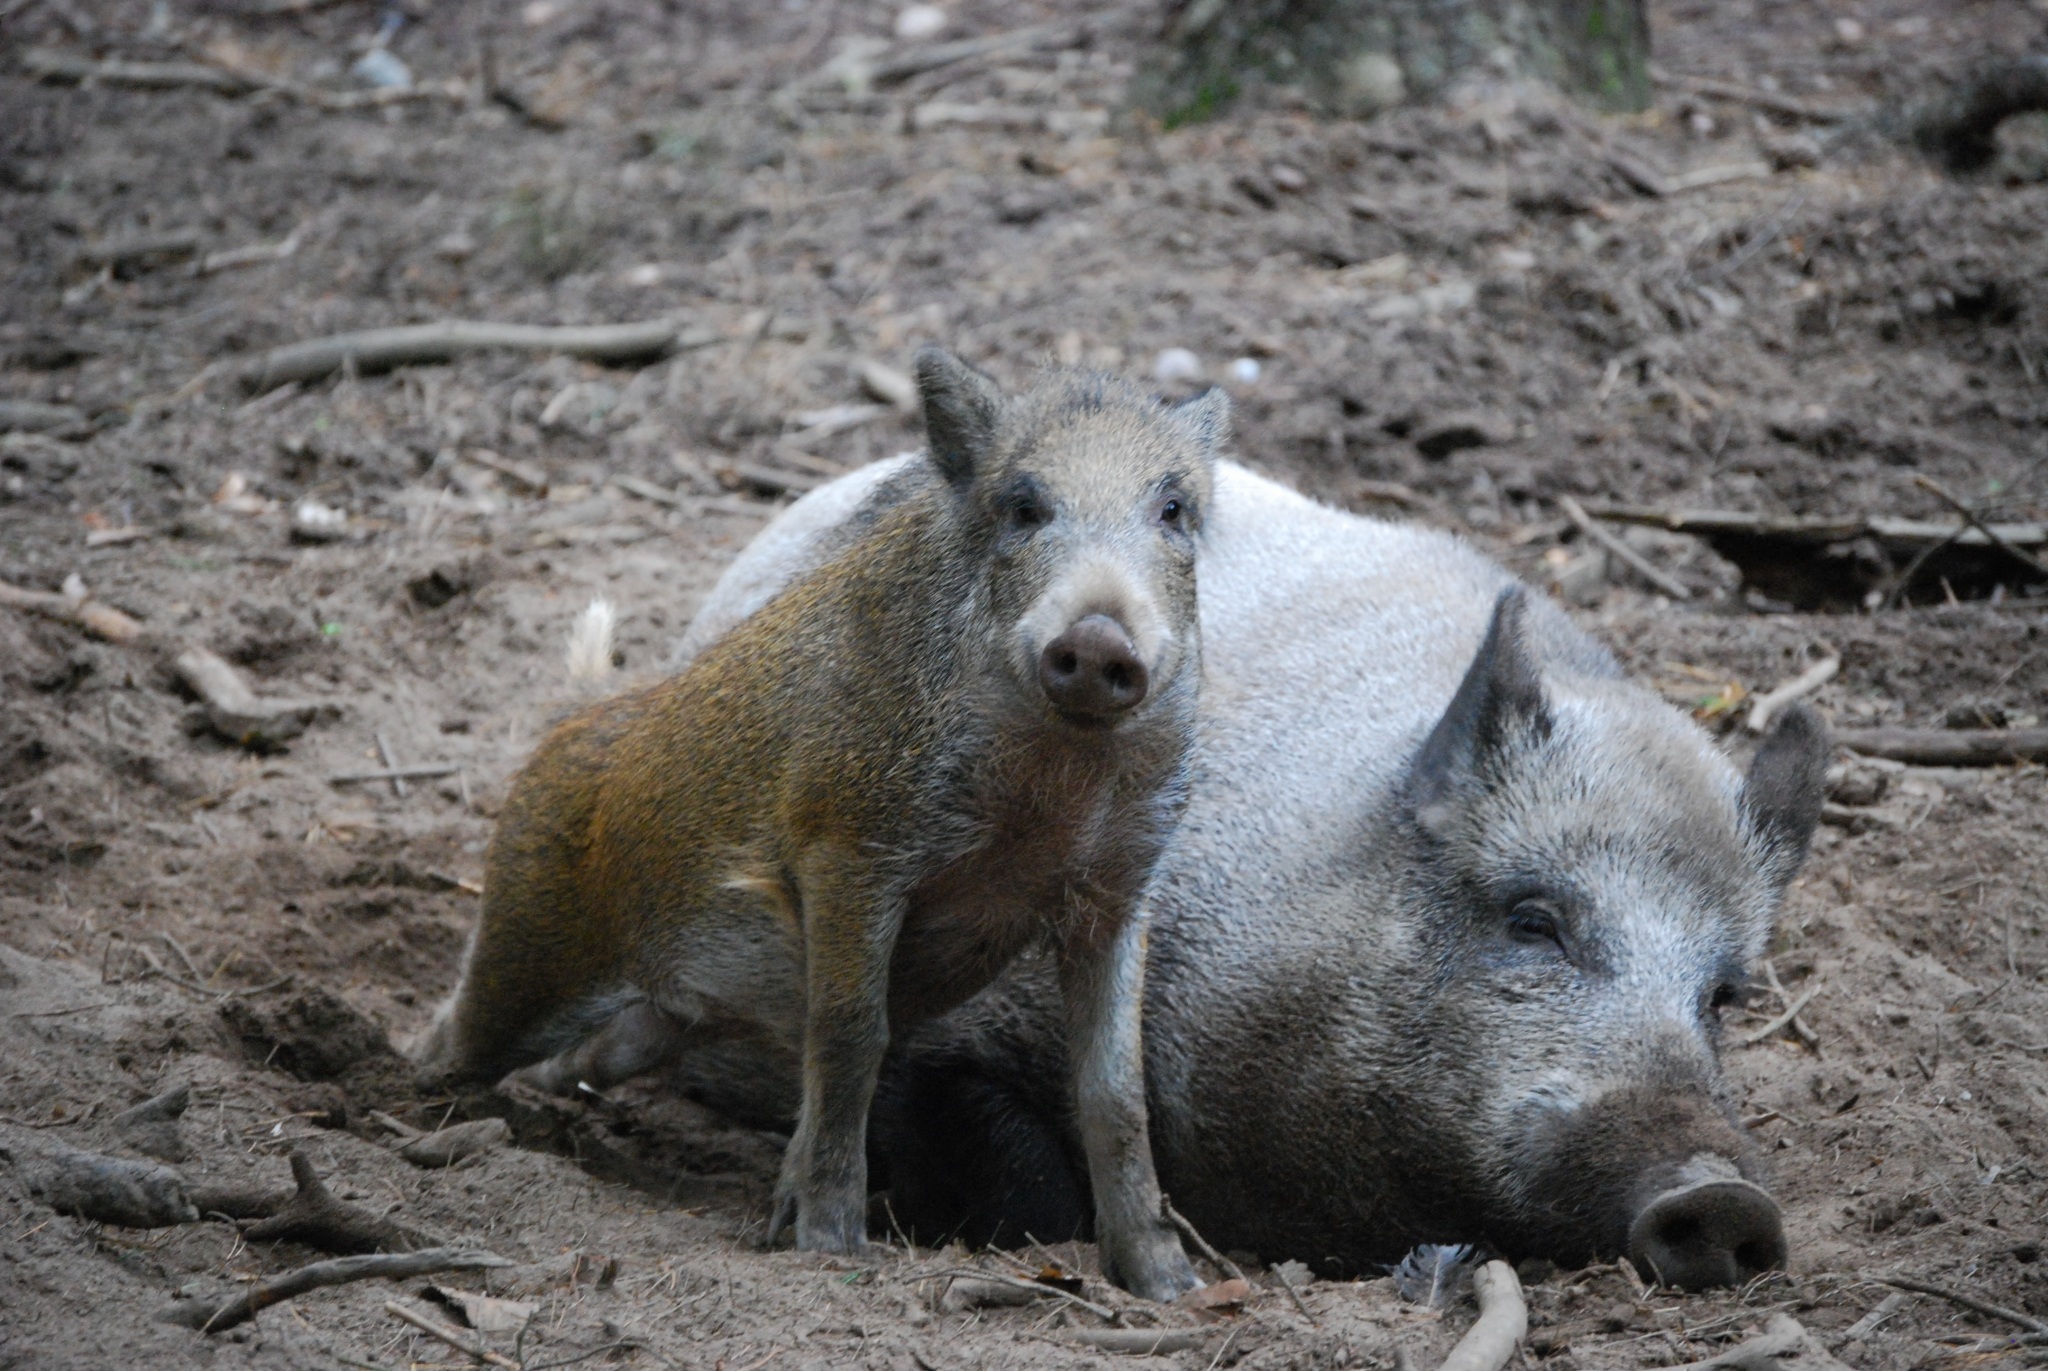
wildlife, zoo, mammal, fauna, vertebrate, pig, mother and child, wild boar, launchy, wild boars, domestic pig, bache, pig like mammal, peccary